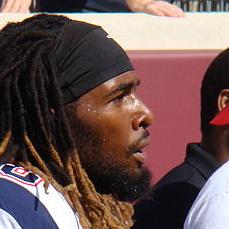
Age: 23